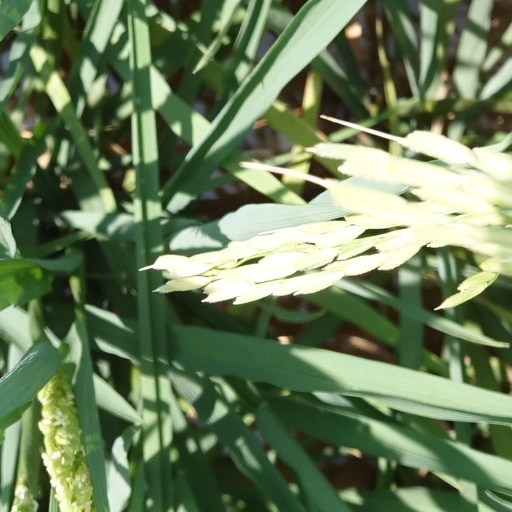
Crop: rice